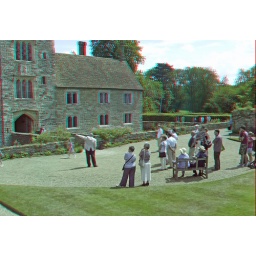
Ightham Mote in anaglyph 3D stereo red cyan glasses to view